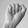
ASL letter: A